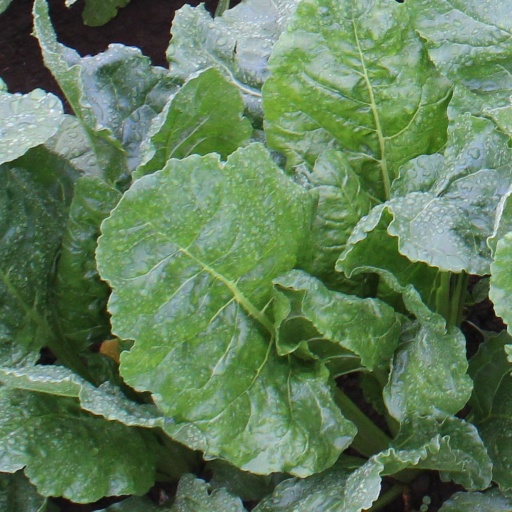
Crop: sugar beet